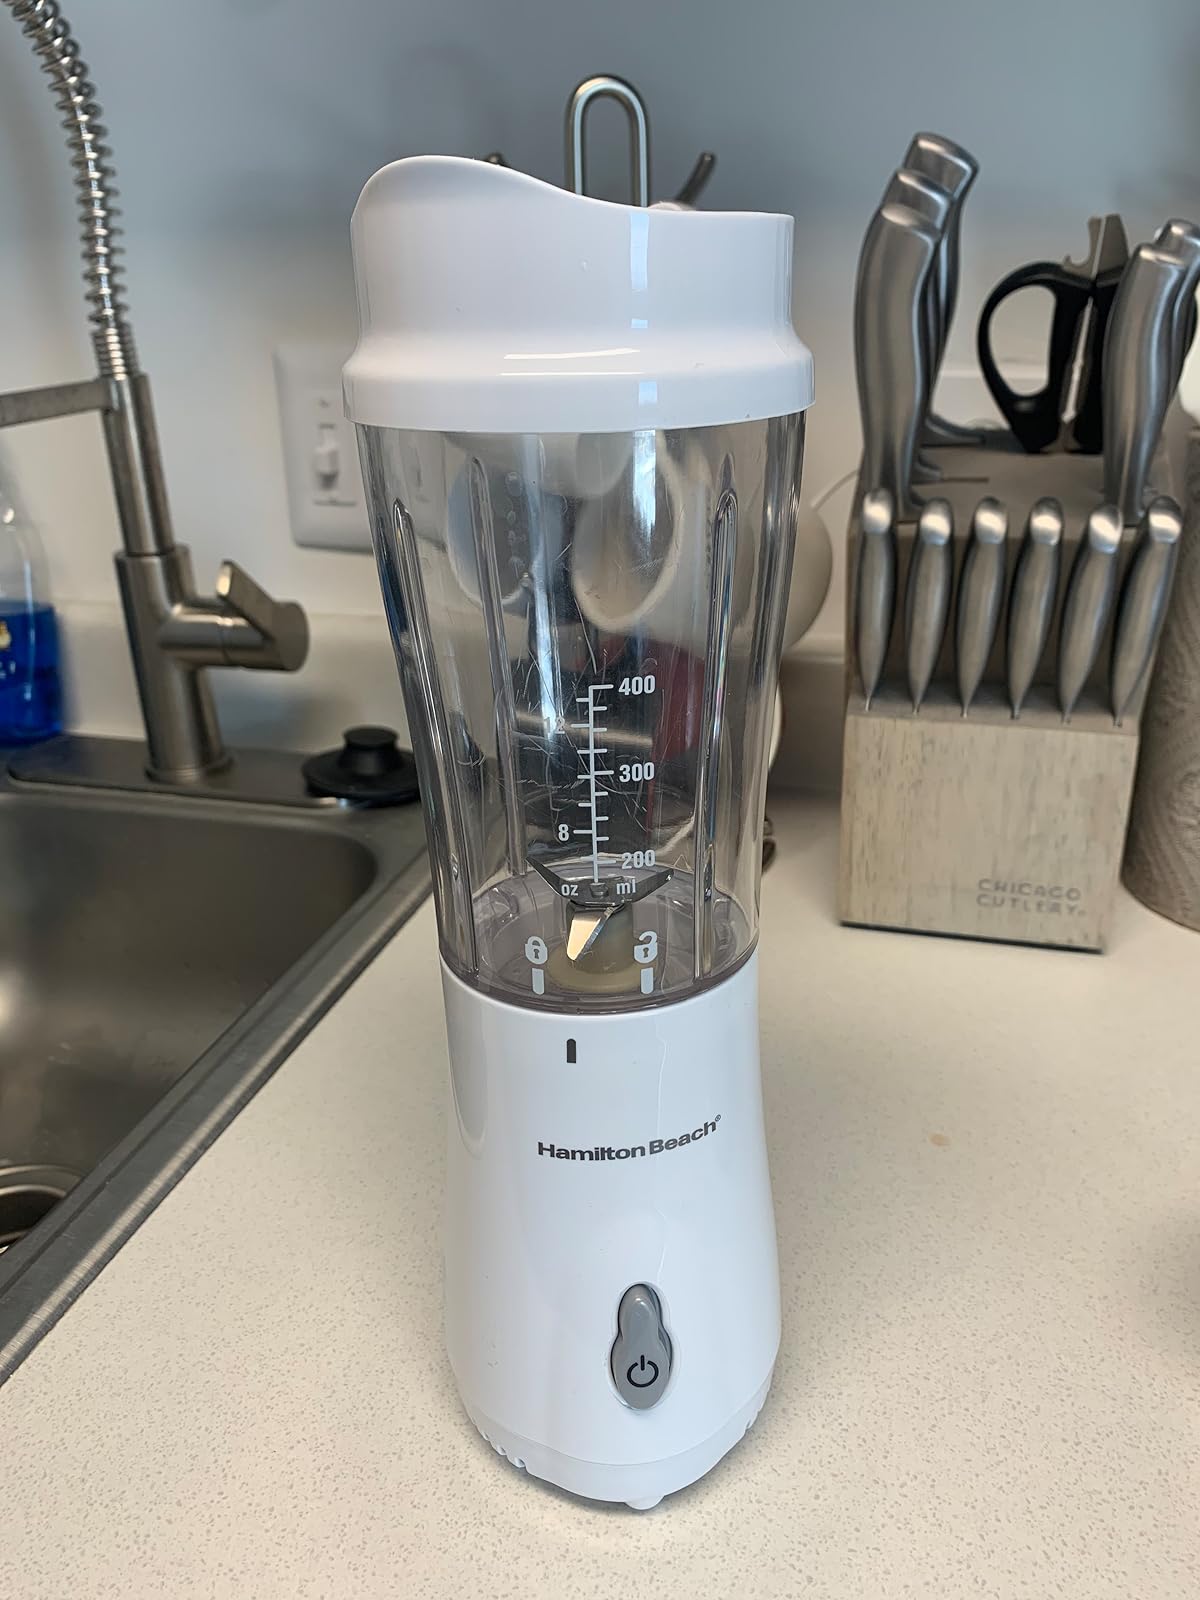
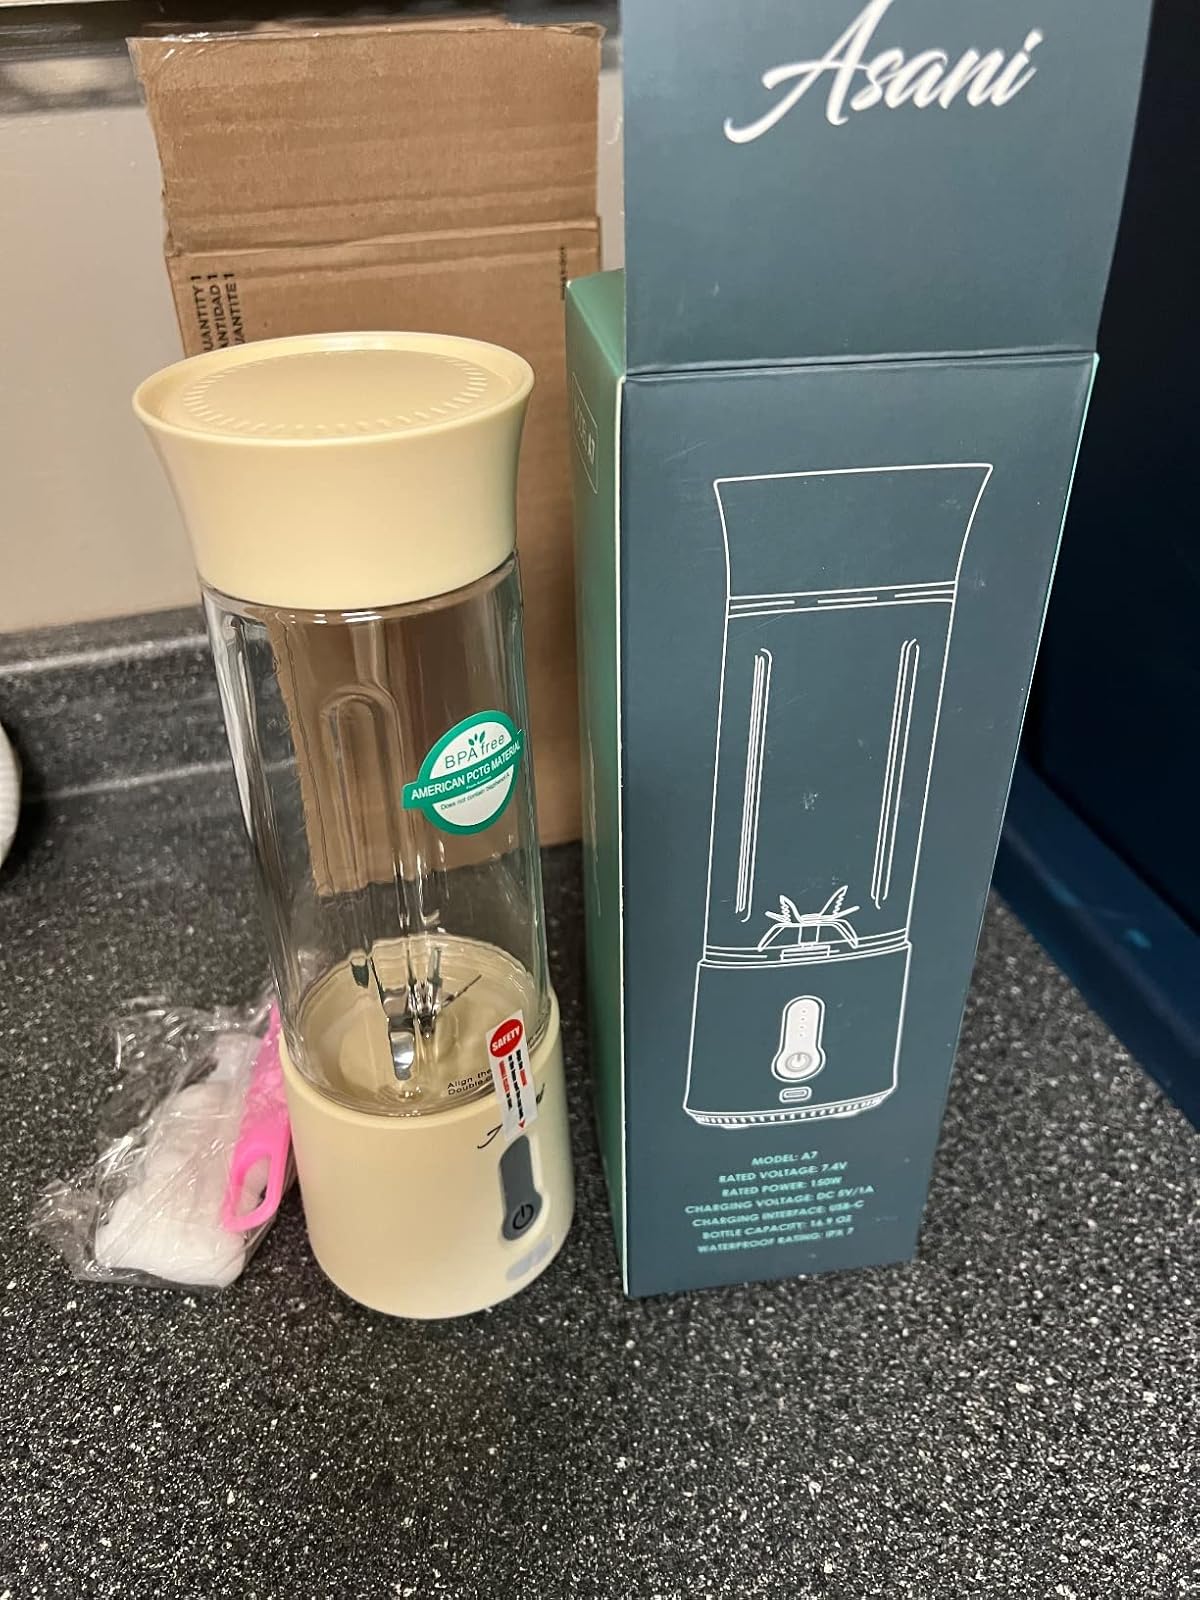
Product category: items_blender
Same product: no